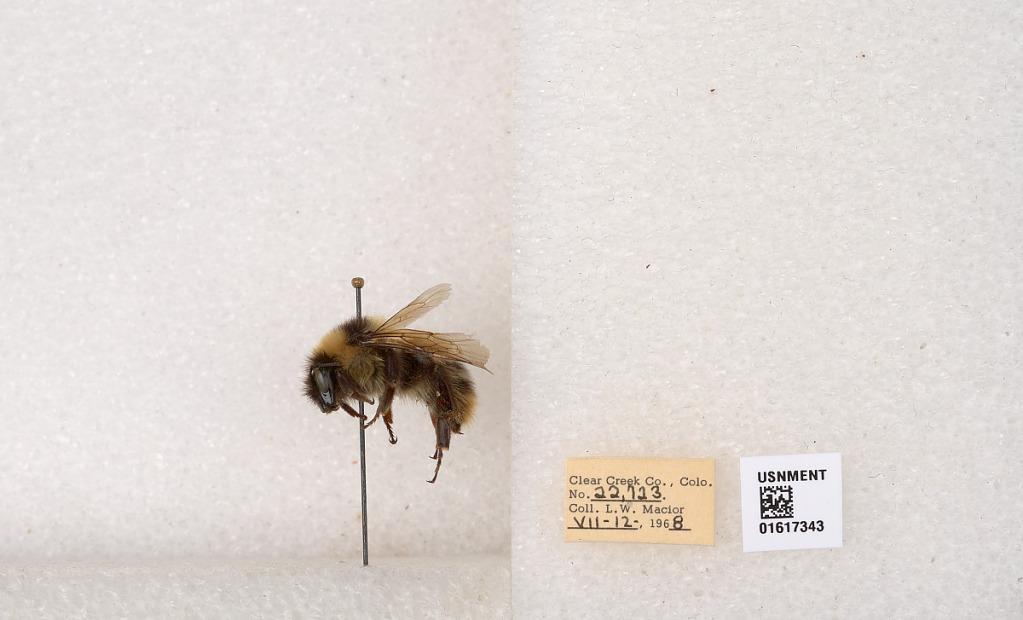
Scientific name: Bombus kirbyellus
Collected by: L. Macior
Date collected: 1968-7-12
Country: United States
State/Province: Colorado
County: Clear Creek
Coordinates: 39.6891, -105.644